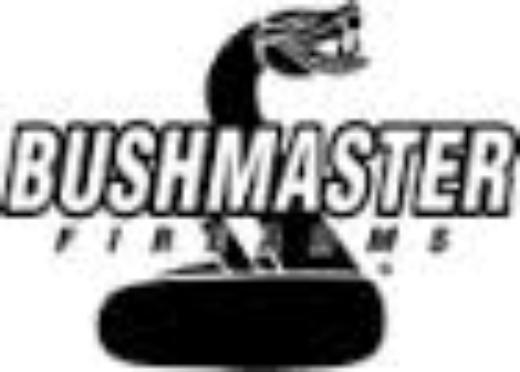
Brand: Bushmaster
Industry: Others